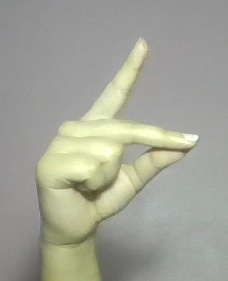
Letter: ta